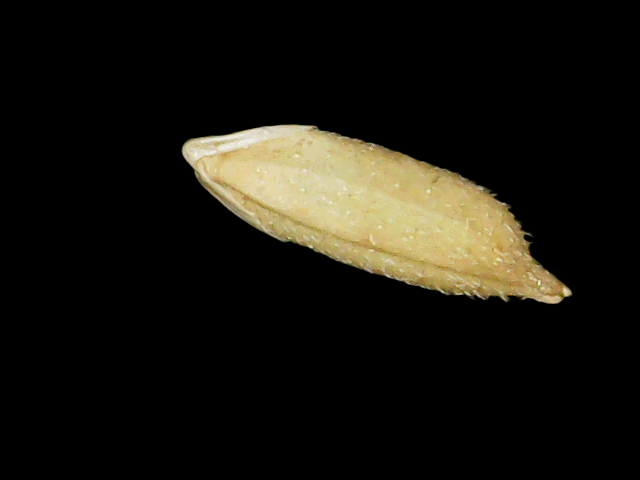
Rice variety: Binadhan12